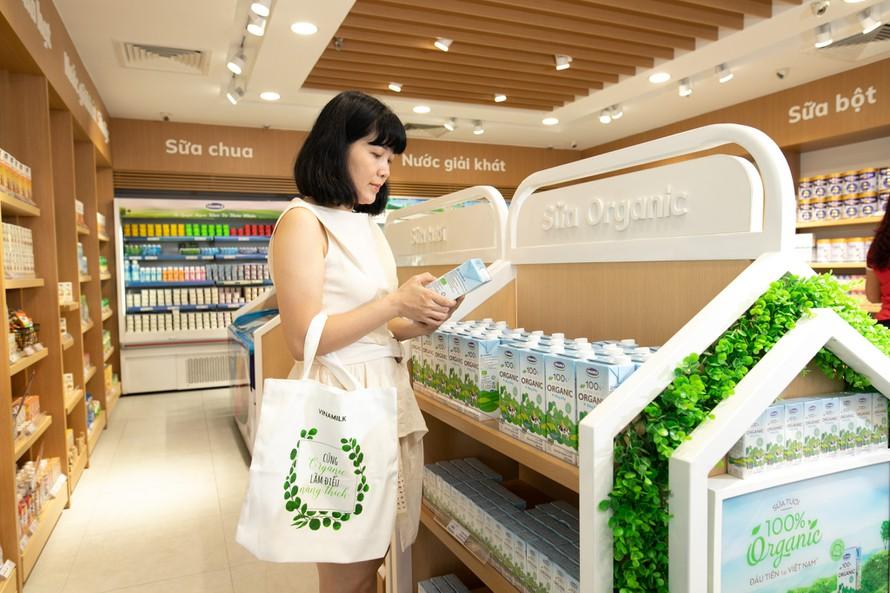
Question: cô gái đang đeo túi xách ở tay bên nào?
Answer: cô gái đang đeo túi xách bên tay phải